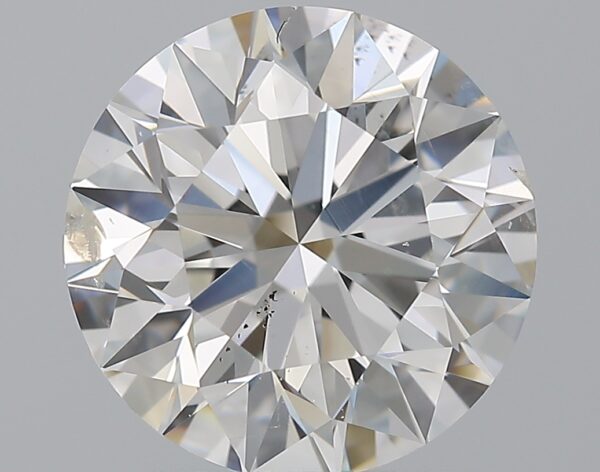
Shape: round
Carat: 2.01
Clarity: SI2
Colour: G
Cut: EX
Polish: EX
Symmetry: EX
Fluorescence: N
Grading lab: GIA
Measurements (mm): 8.03 x 8.04 x 5.03